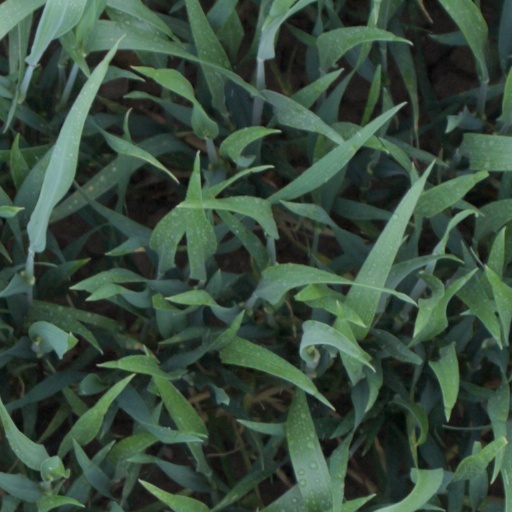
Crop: wheat